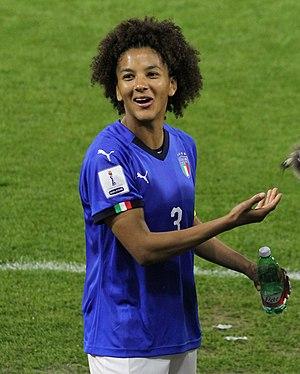
Sara Gama, née le 27 mars 1989 à Trieste, est une joueuse de football internationale italienne évoluant au poste de défenseur à la Juventus FC. Elle est la capitaine de l'équipe d'Italie lors de la Coupe du monde 2019 en France.